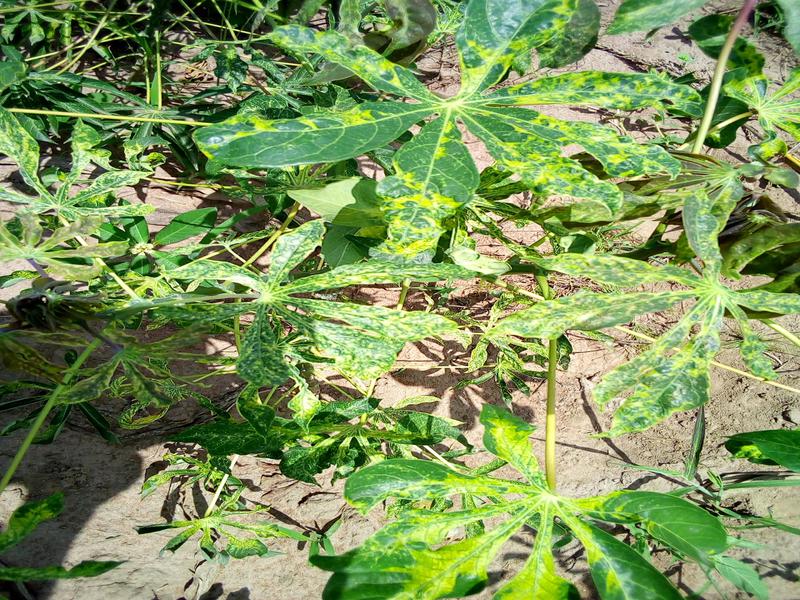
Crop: cassava
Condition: mosaic_disease